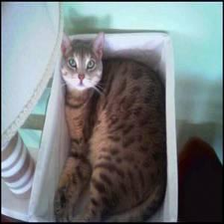
Species: cat
Breed: Bengal